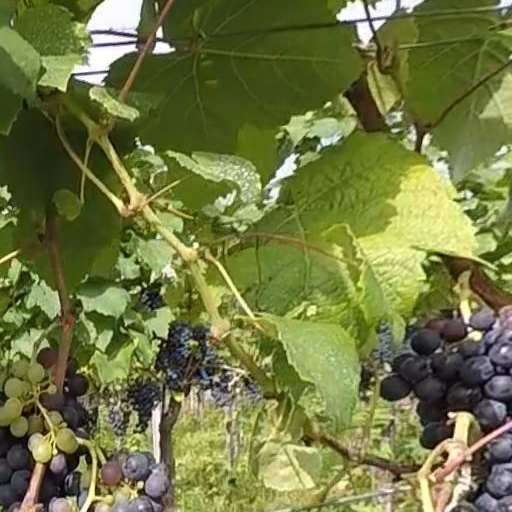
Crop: grape